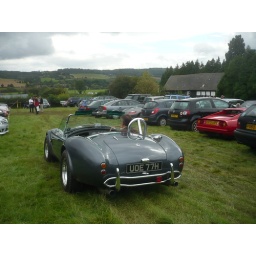
AC Cobra and Ferrari 328 in the car park of the Shelsey Walsh hill climb on the Sunday 17th August 08.